Tim Maudlin

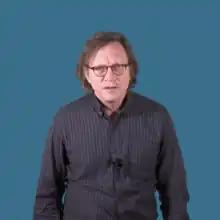
Maudlin in 2018

Tim William Eric Maudlin (born April 23, 1958) is an American philosopher of science who has done influential work on the metaphysical foundations of physics and logic.